Cochin Express

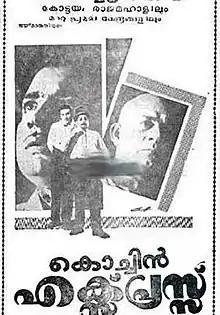
Poster

Cochin Express is a 1967 Indian Malayalam-language thriller film, directed by M. Krishnan Nair and produced by T. E. Vasudevan. The film stars Prem Nazir, Sheela, Adoor Bhasi and Sankaradi in lead roles. The film had musical score by V. Dakshinamoorthy. The film was subsequently made in Kannada as "Bangalore Mail", in Telugu as "Circar Express", in Tamil as "Neelagiri Express", and in Hindi as "The Train".